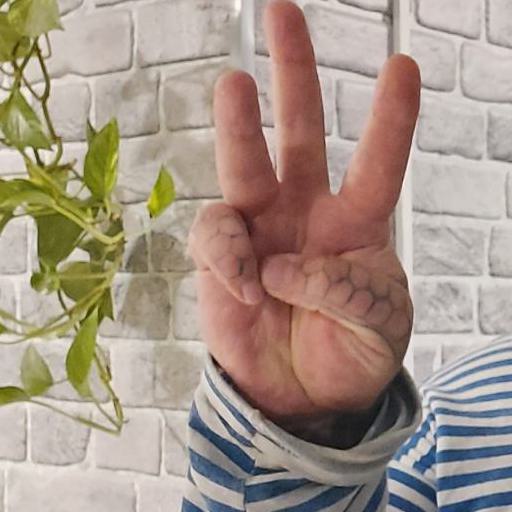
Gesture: three